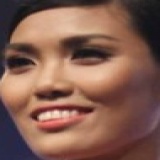
hoa hậu Lan Khuê